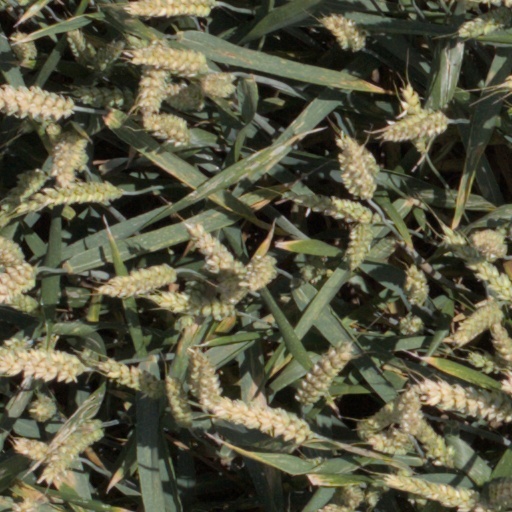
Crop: wheat